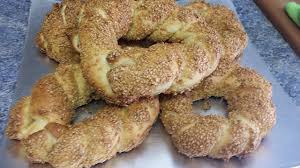
Yemek: simit